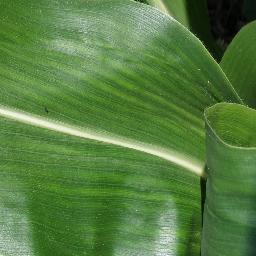
Label: Corn___healthy